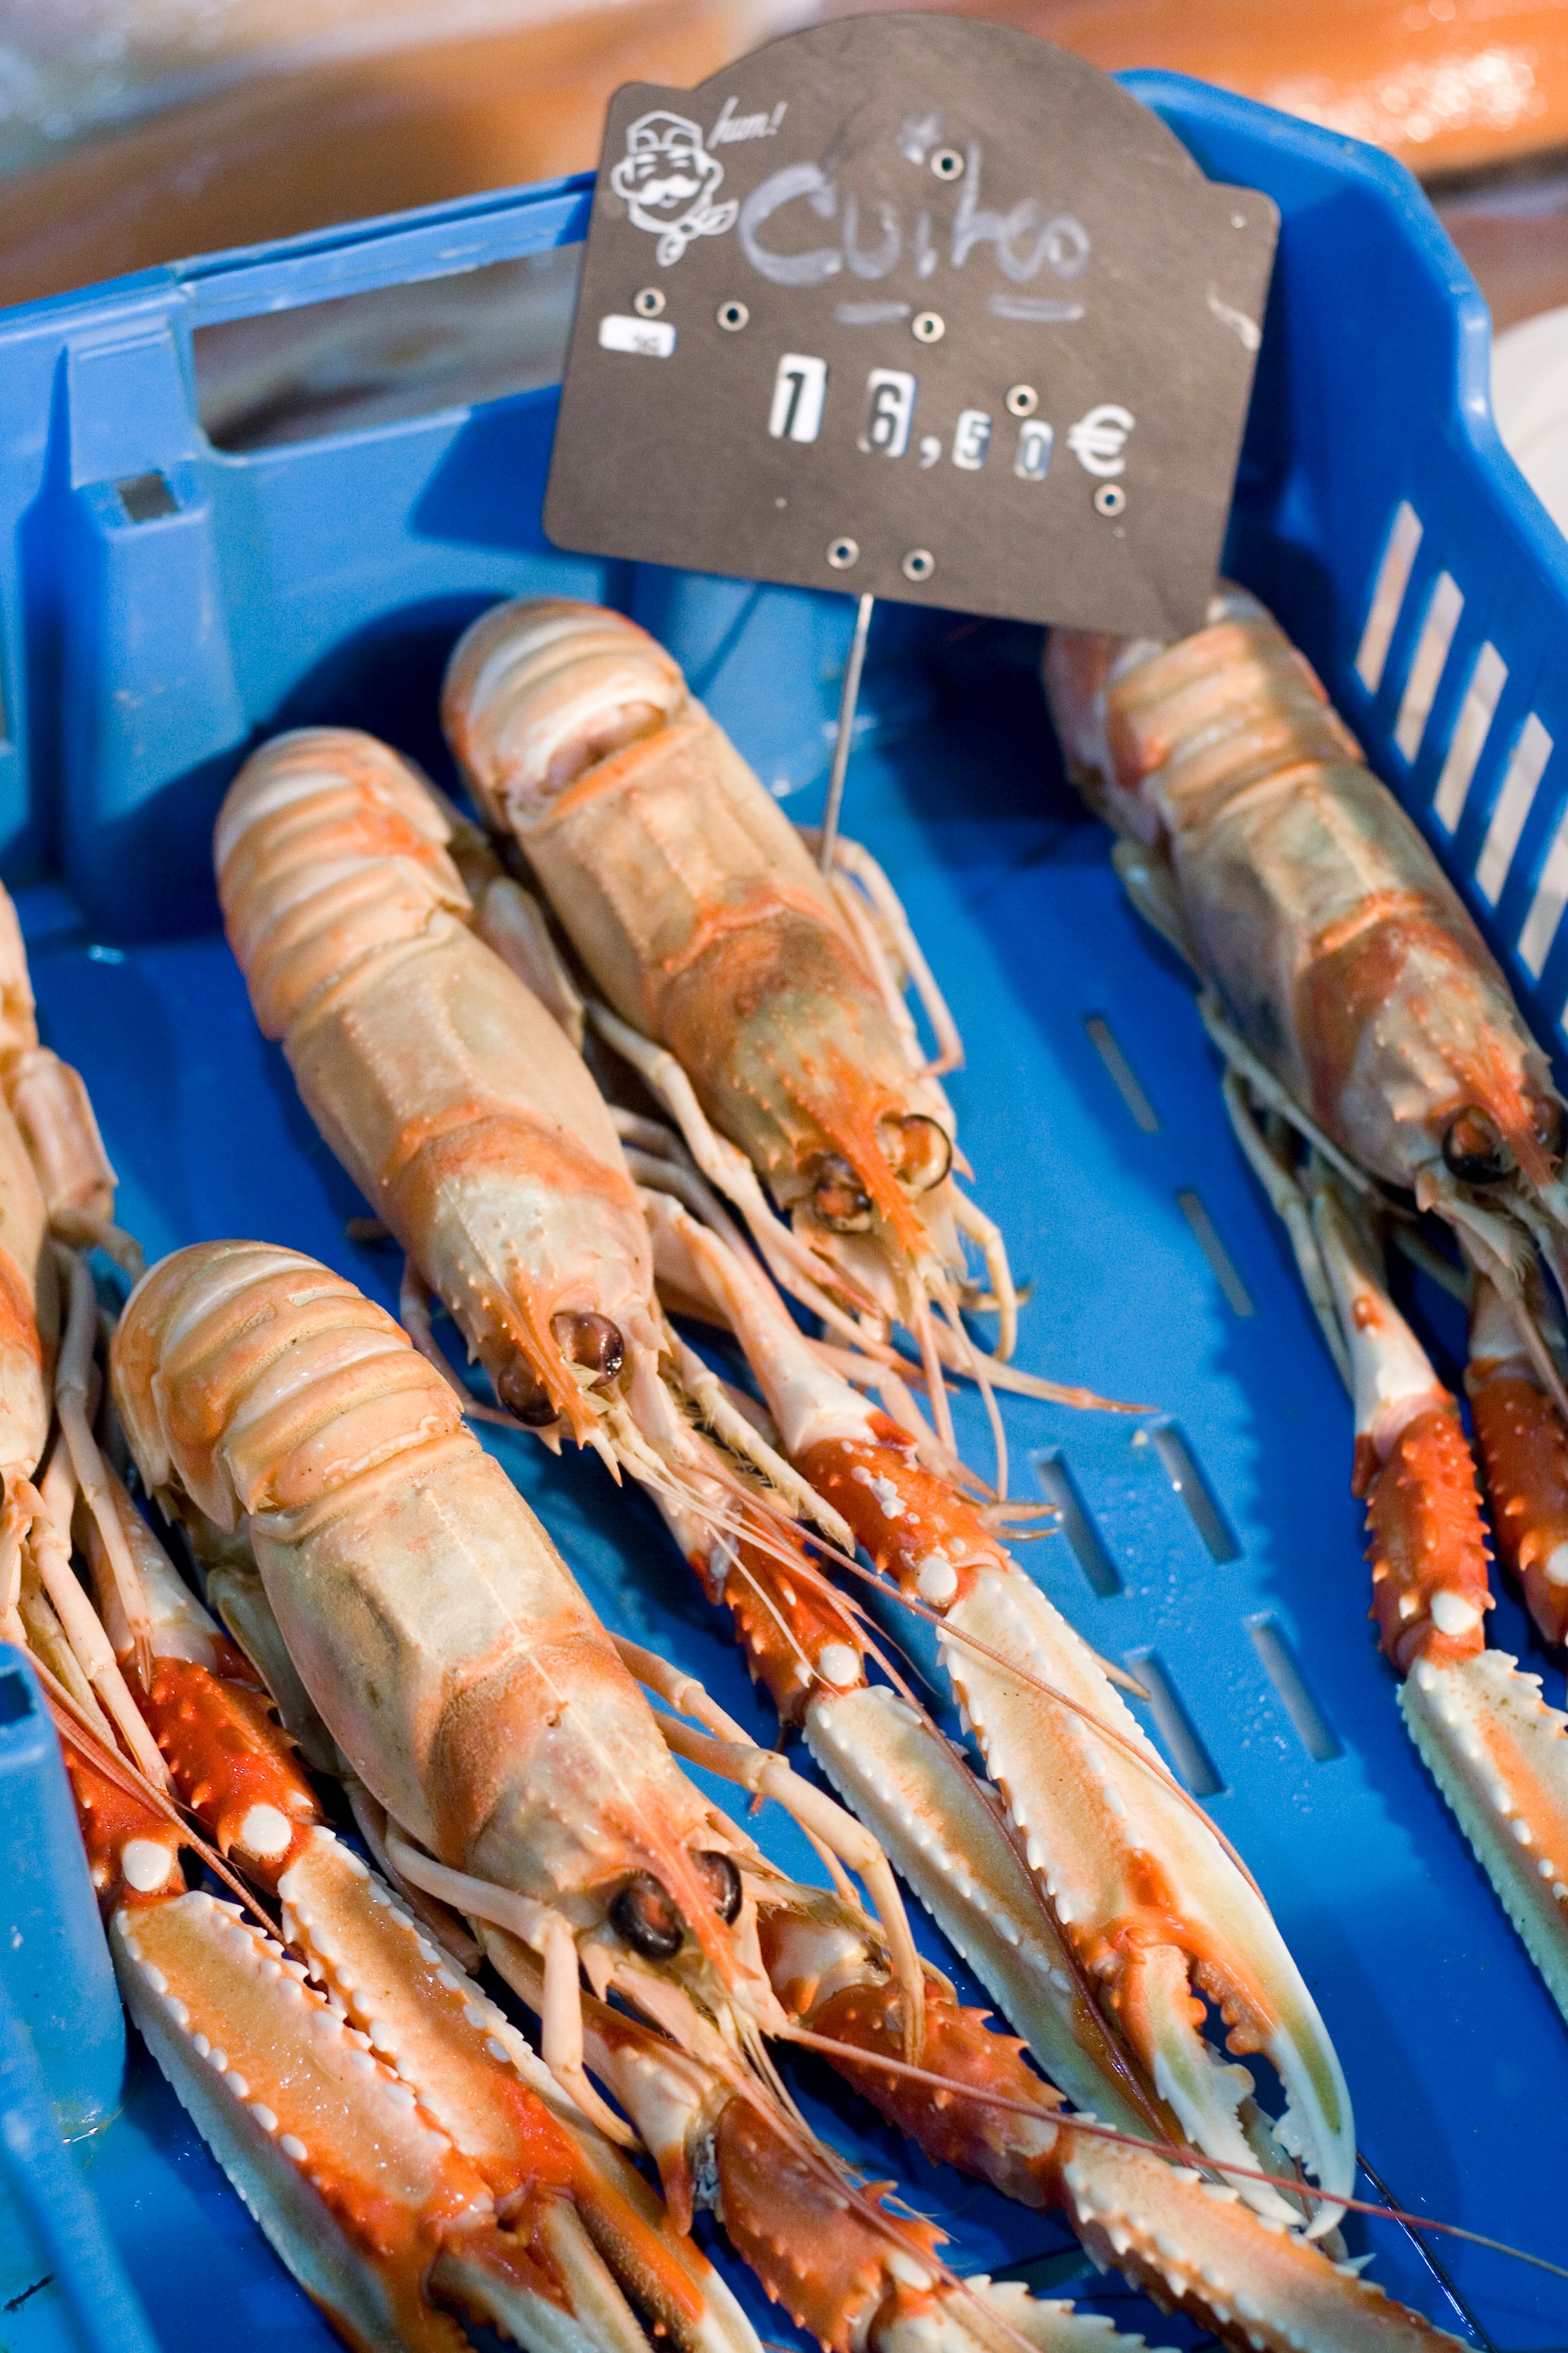
food, seafood, fish, invertebrate, lobster, crustacean, decapoda, animal source foods, dungeness crab